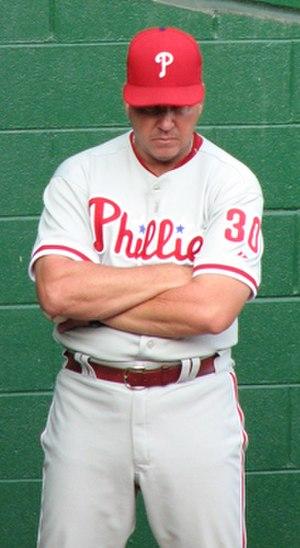
Richard Peter Dubee est l'instructeur des lanceurs des Tigers de Détroit de la Ligue majeure de baseball.